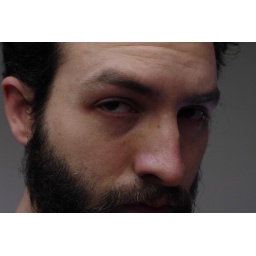
Used a paper towel to make a custom white balance image. Worked very well.Shot in ambient sunlight coming in a kitchen window.